Burgos Cathedral

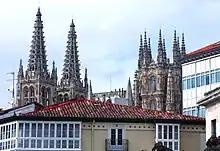
View from the Paseo del Espolón.

In the middle of the 15th century, Juan de Colonia raised on these towers open pyramidal needles or spires with an octagonal base. Their fine fretwork definitely shaped the silhouette of the Burgos cathedral. He originated from Cologne (as Johan von Köln). His design matches the project of the Cologne Cathedral, which at that time only existed in drawings that he could have seen. The spires of the Cologne cathedral were only added much later. The spires of the Burgos cathedral were raised with the financial contributions of the bishop Alonso de Cartagena and of his successor at headquarters, Luis de Acuña, whose coats of arms, along with the Castilian-Leonese monarchy, appear in the parapets that connect to the tops of the towers. In these parapets master Juan also had the inscription "pax vobis" and the sculpture of Christ showing the footsteps of his Passion, in one, and the inscription "ecce agnus dei" and a sculpture of Saint John the Baptist, in the other.